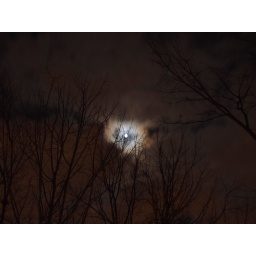
Moon over trees w/ clouds